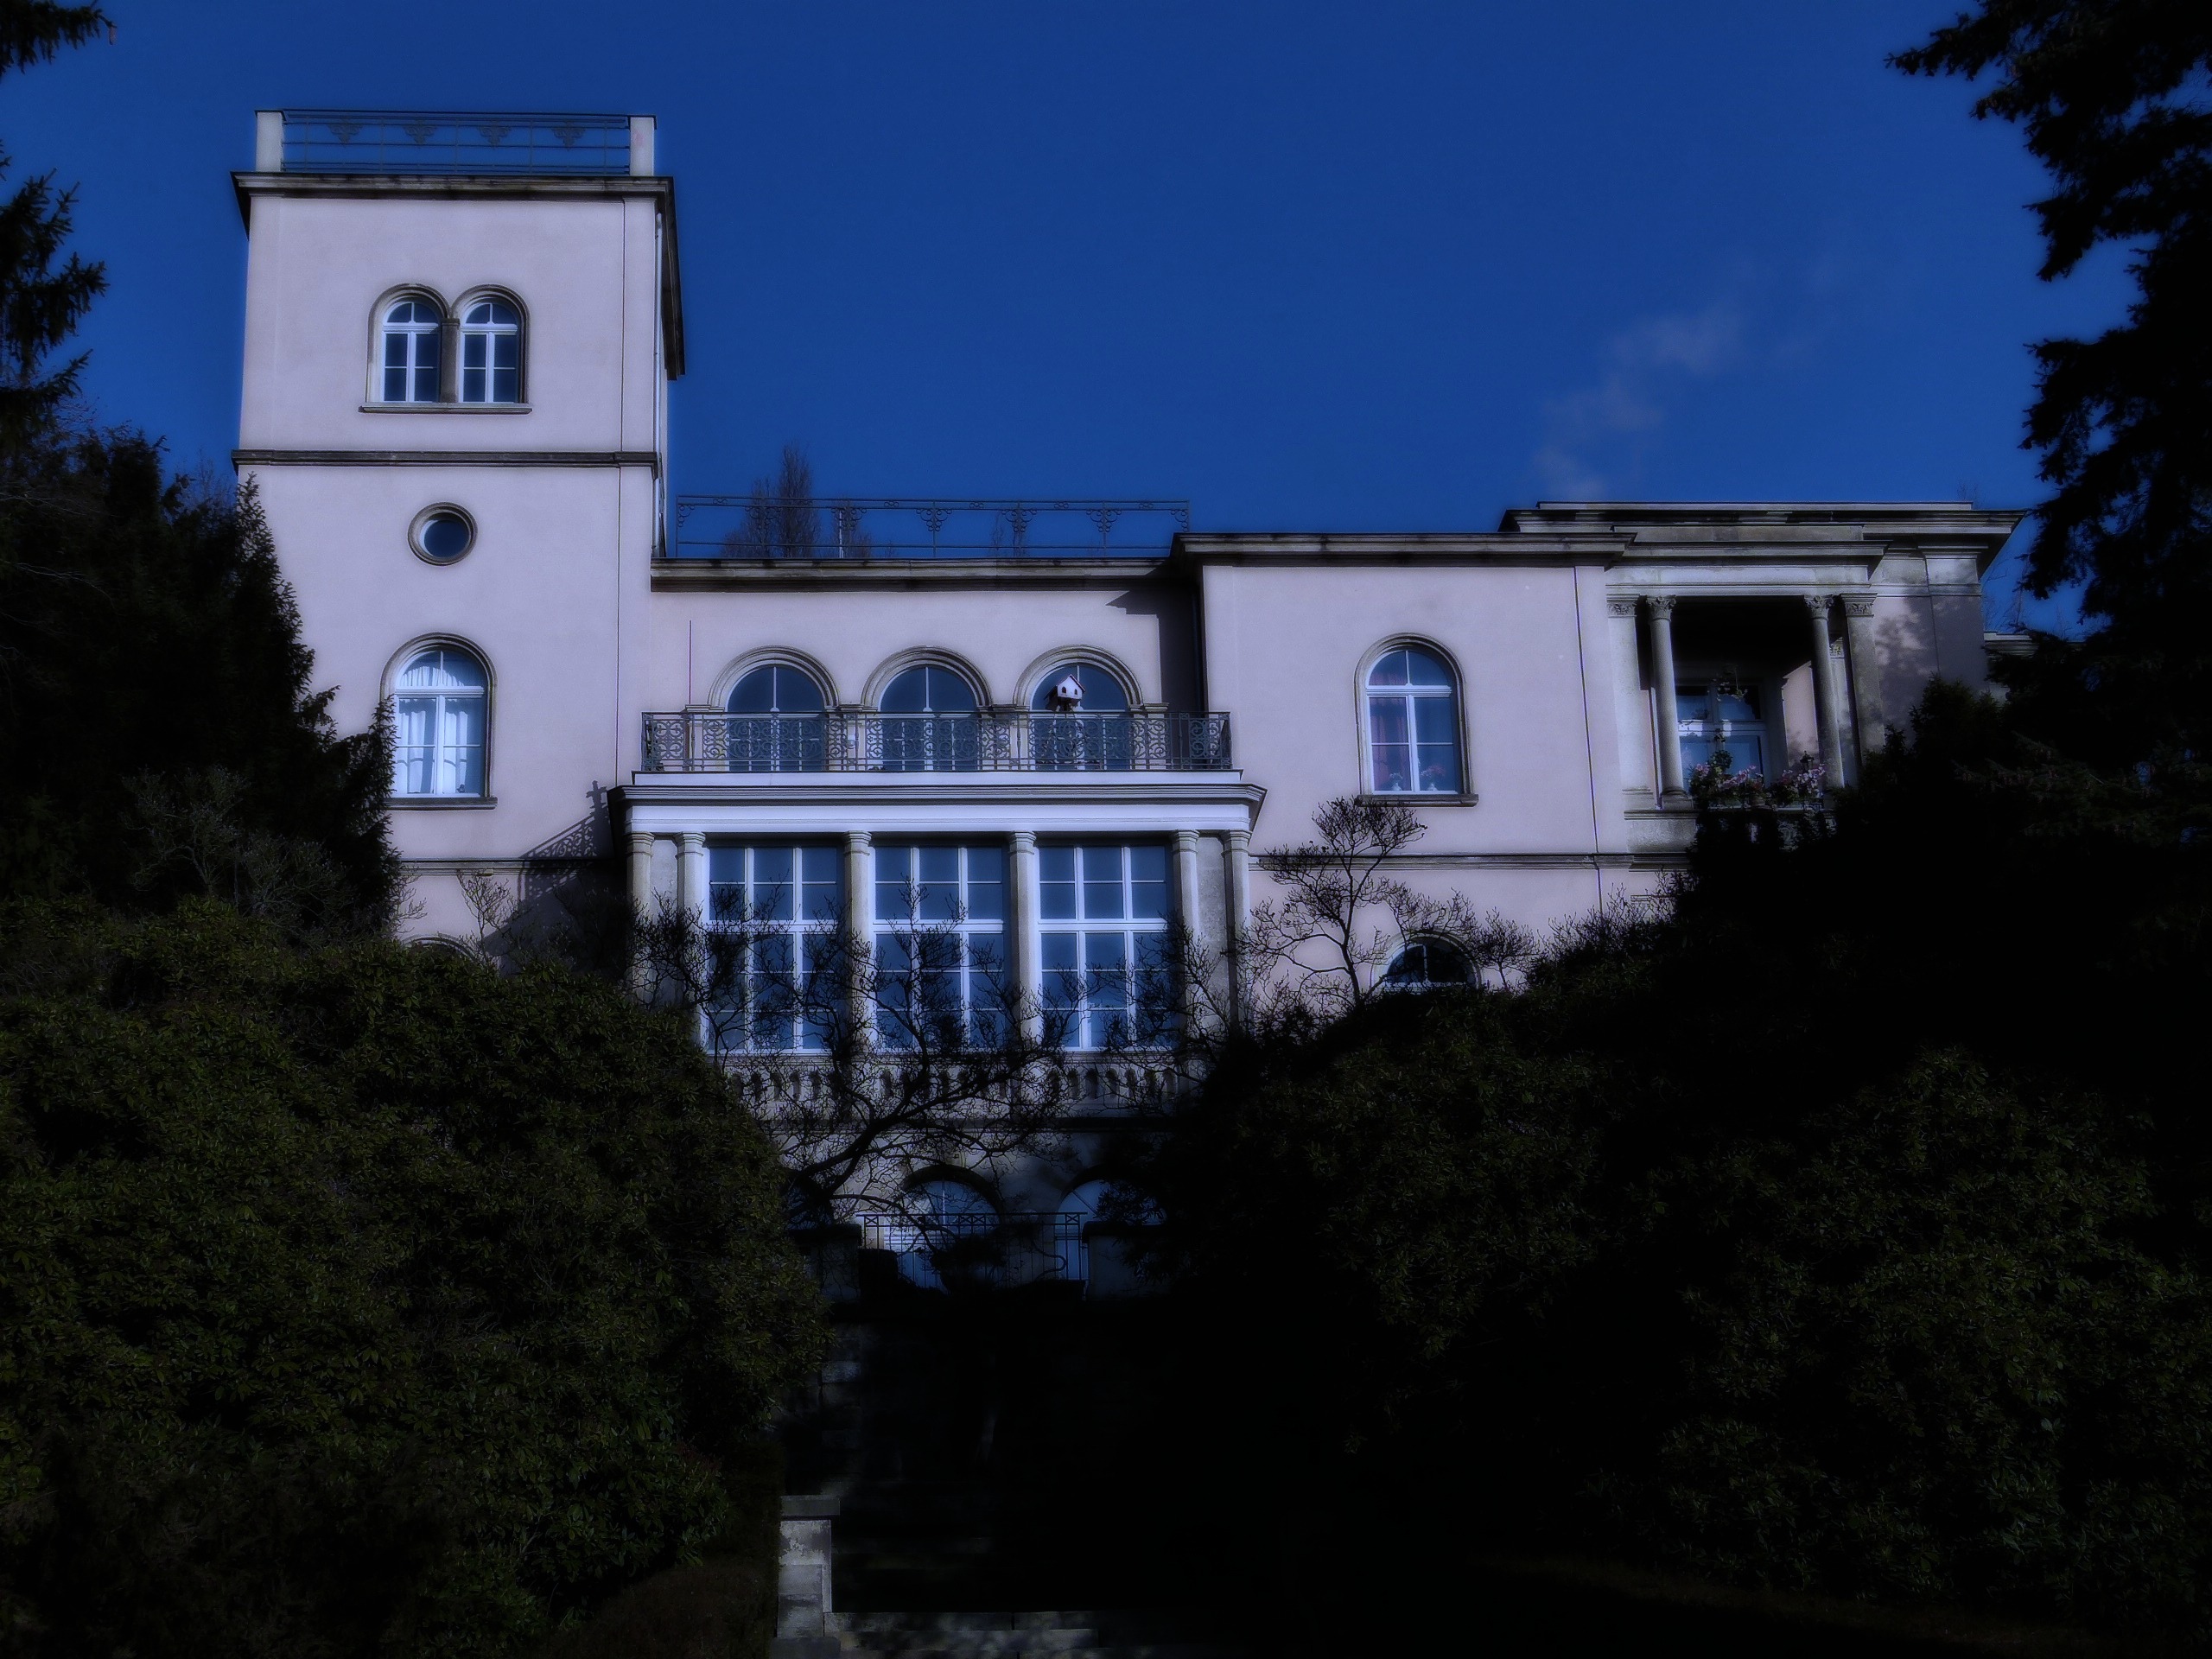
architecture, sky, night, house, building, home, evening, tower, waterway, place of worship, trees, outside, clouds, monastery, germany, estate, dresden